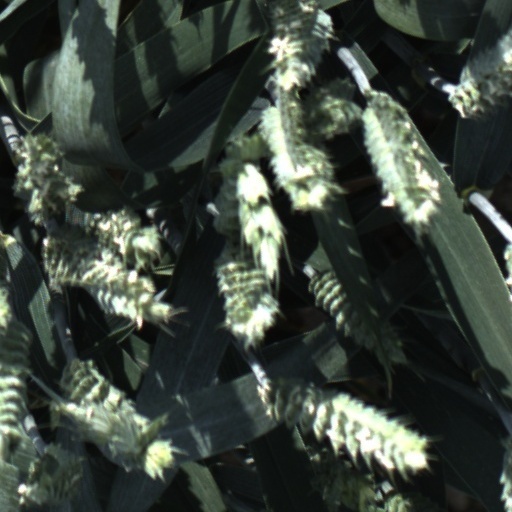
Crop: wheat